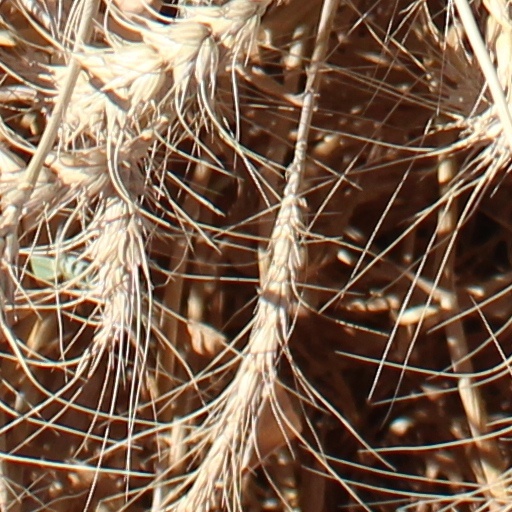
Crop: wheat